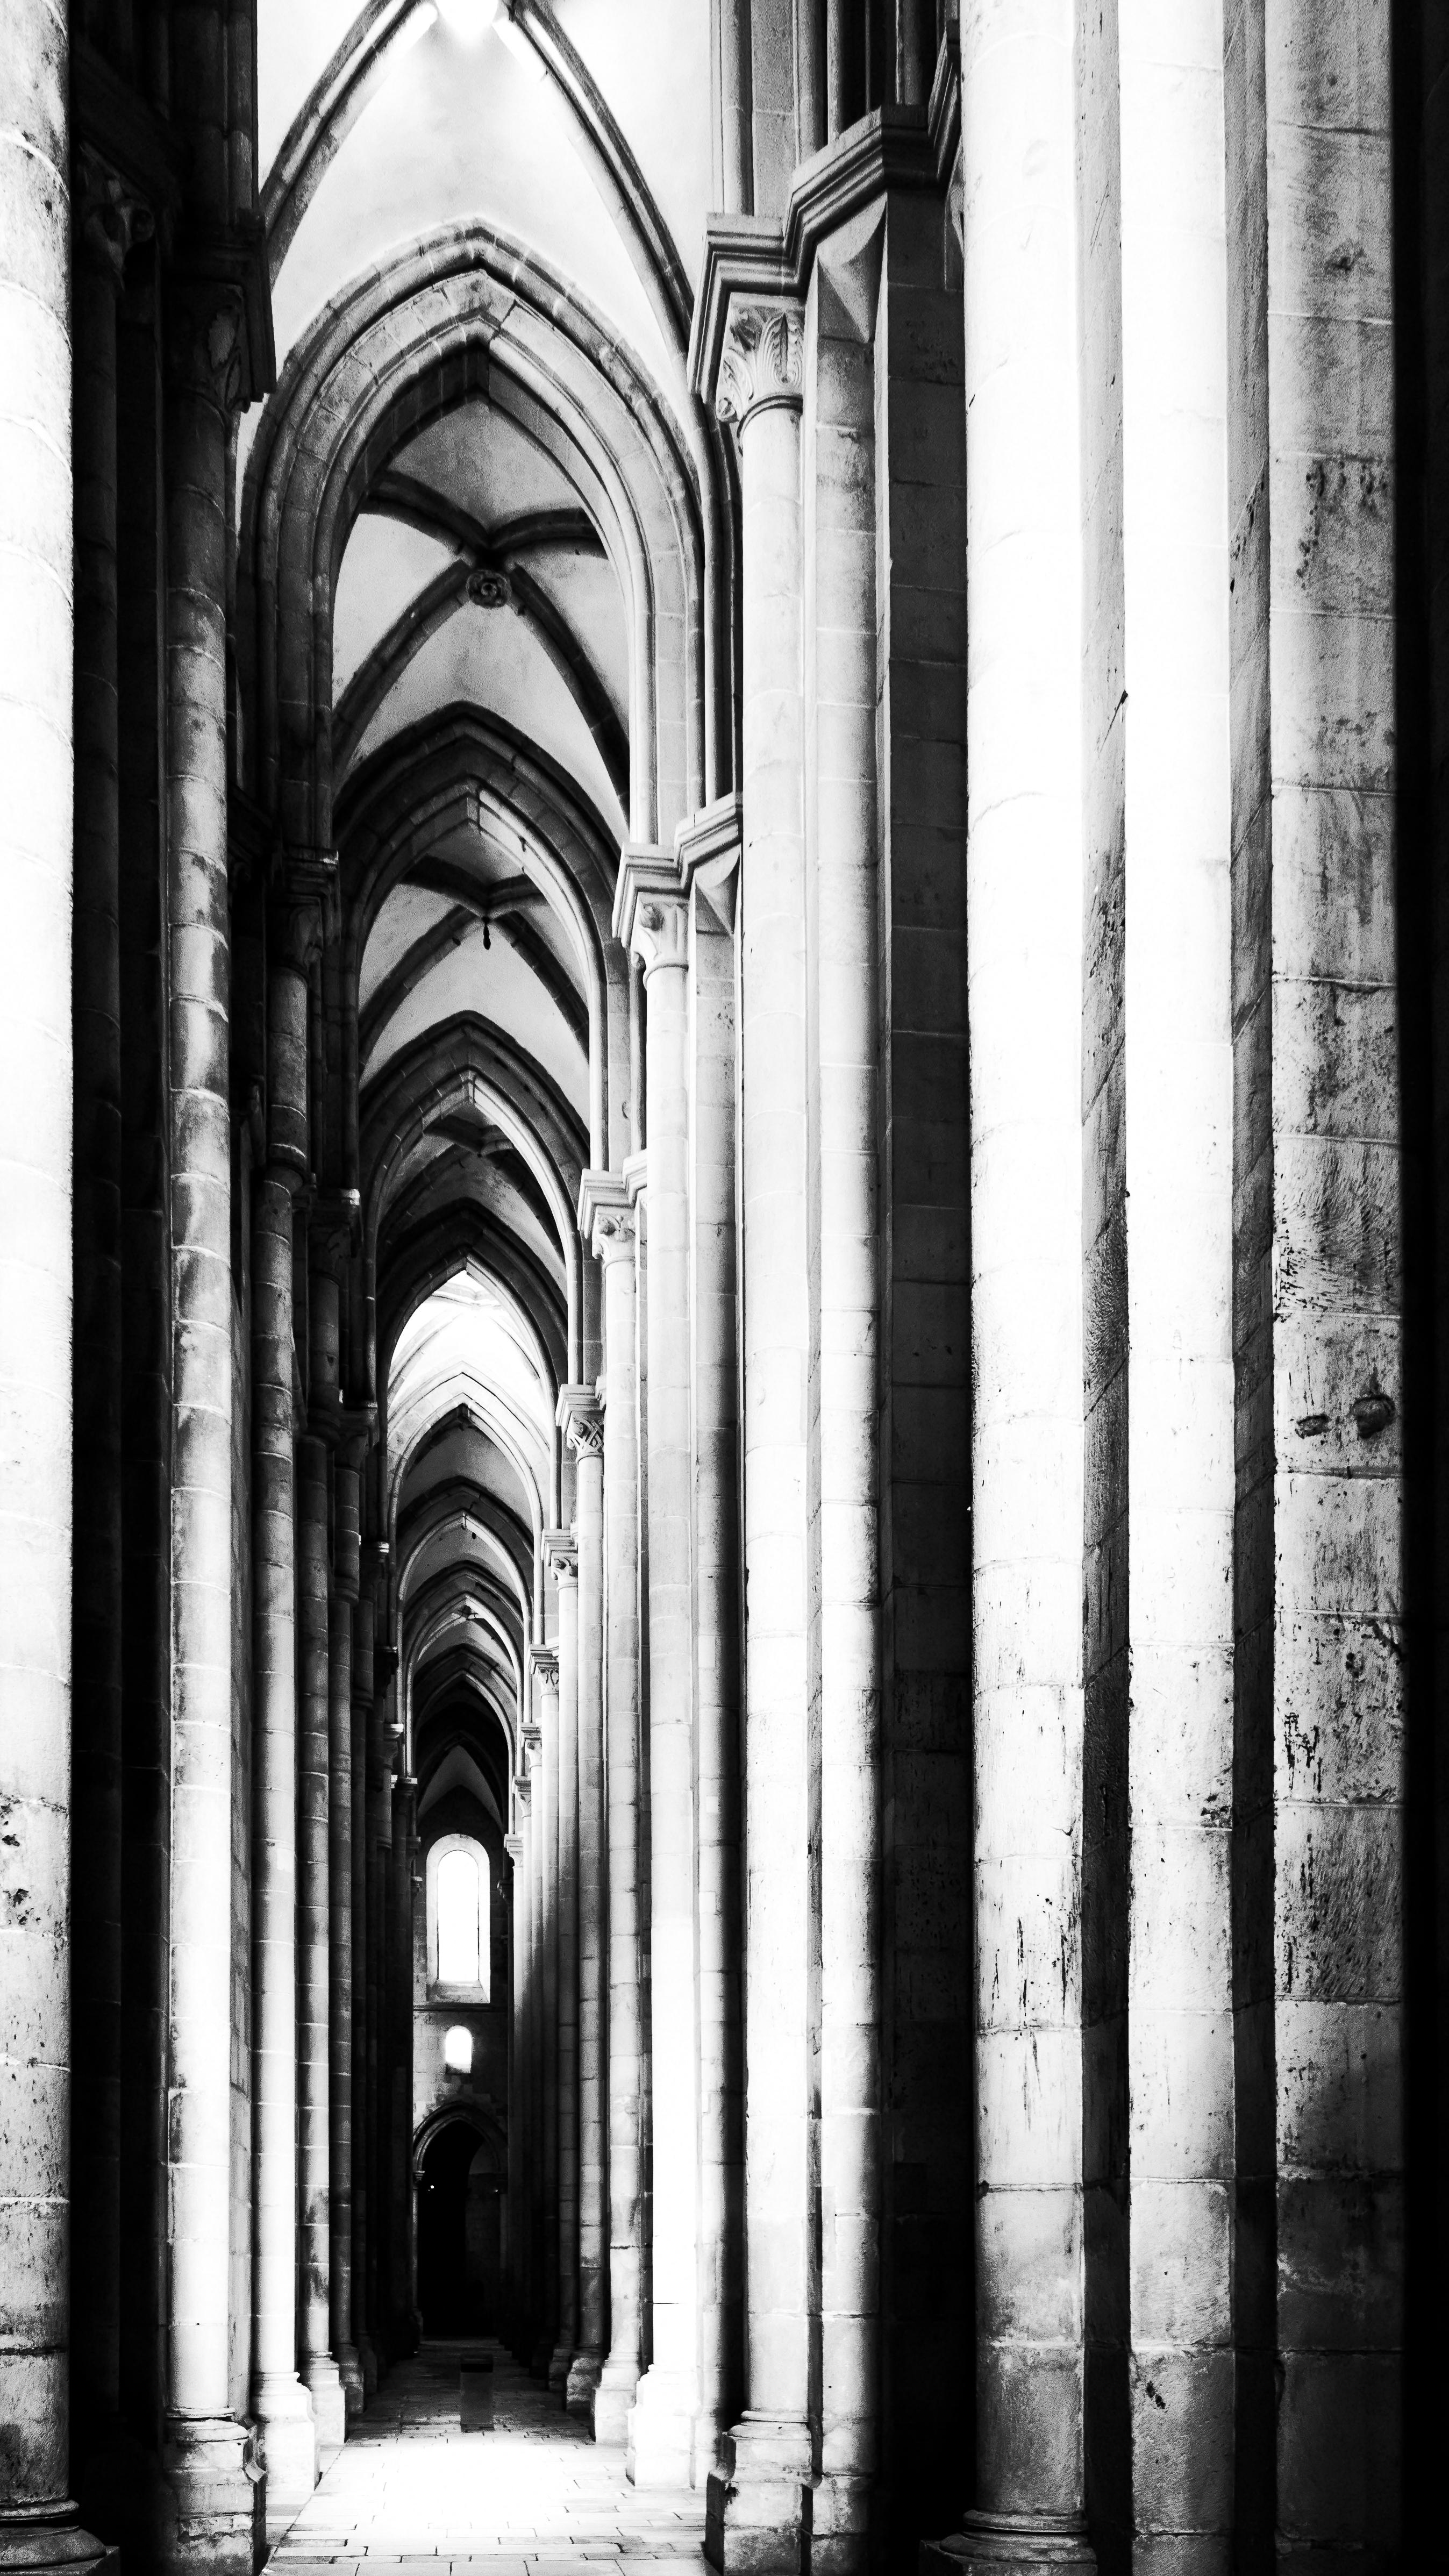
light, black and white, architecture, structure, white, window, arch, line, column, facade, darkness, cathedral, black, monochrome, place of worship, symmetry, portugal, shape, alcobaca, gothic architecture, monochrome photography